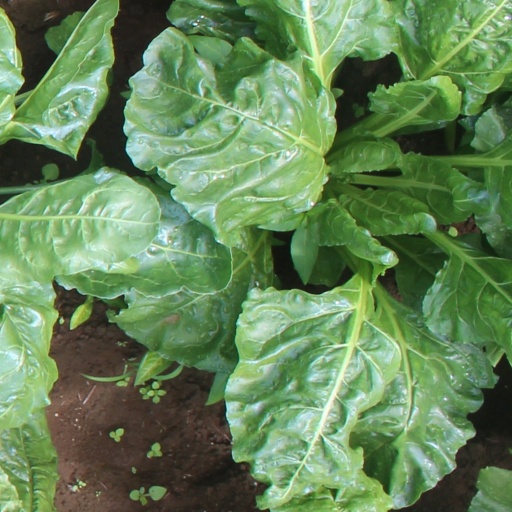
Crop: sugar beet